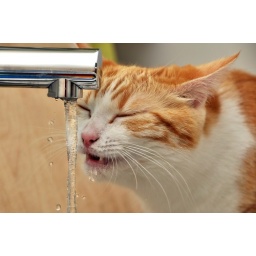
Sorry, yet another cat drinking running water pic!! And there's some more in the comments too!!! ;-)